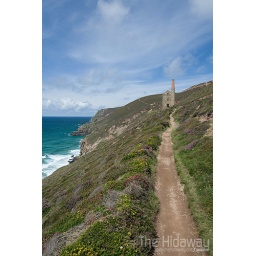
Approaching the Towanroath shaft pumping engine house on the coast path near St.Agnes.